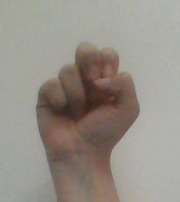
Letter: gaaf